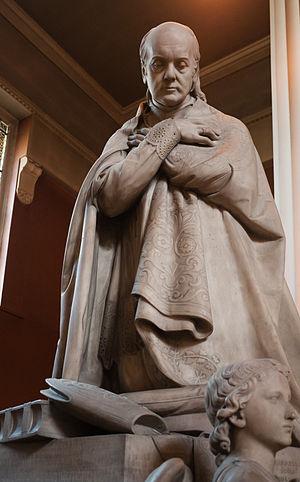
La pro-cathédrale Sainte-Marie de Dublin est une pro-cathédrale catholique irlandaise dédiée à la vierge Marie.